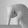
ASL letter: Q